Sandon, British Columbia

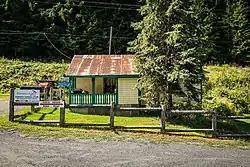
Site entry, Sandon, 2016

The few remaining permanent citizens and newcomers to Sandon have fought to prevent total loss of the remnants. Hal Wright, who arrived in the 1970s, assumed the role of unofficial caretaker. Since that time, he has bought much of the vacant land from the government, and worked with volunteers to preserve the remaining pioneer buildings, such as the city hall, the Silversmith Powerhouse and several original residences. The restored Slocan Mercantile General Store has a heritage designation. The site draws over 60,000 visitors a year.